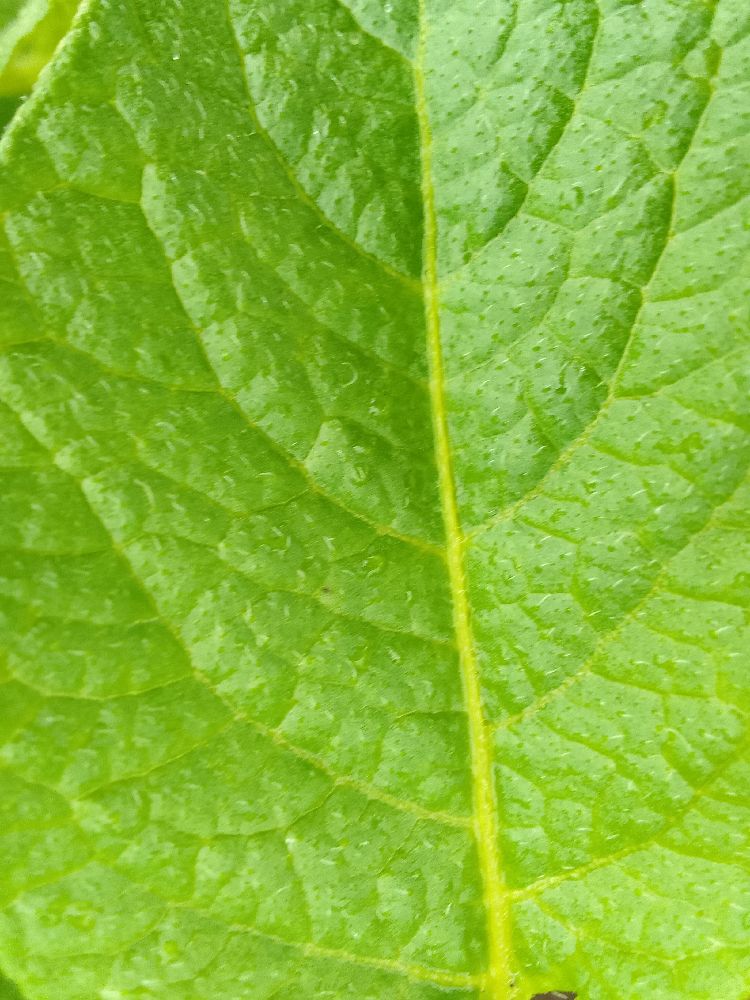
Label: Healthy